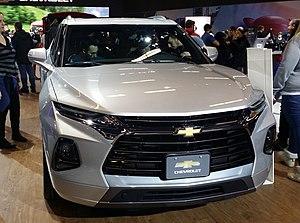
Ma photo d'un Chevrolet Blazer de 2019 à Montréal , Québec , Canada au salon international de l'auto de Montréal 2019.